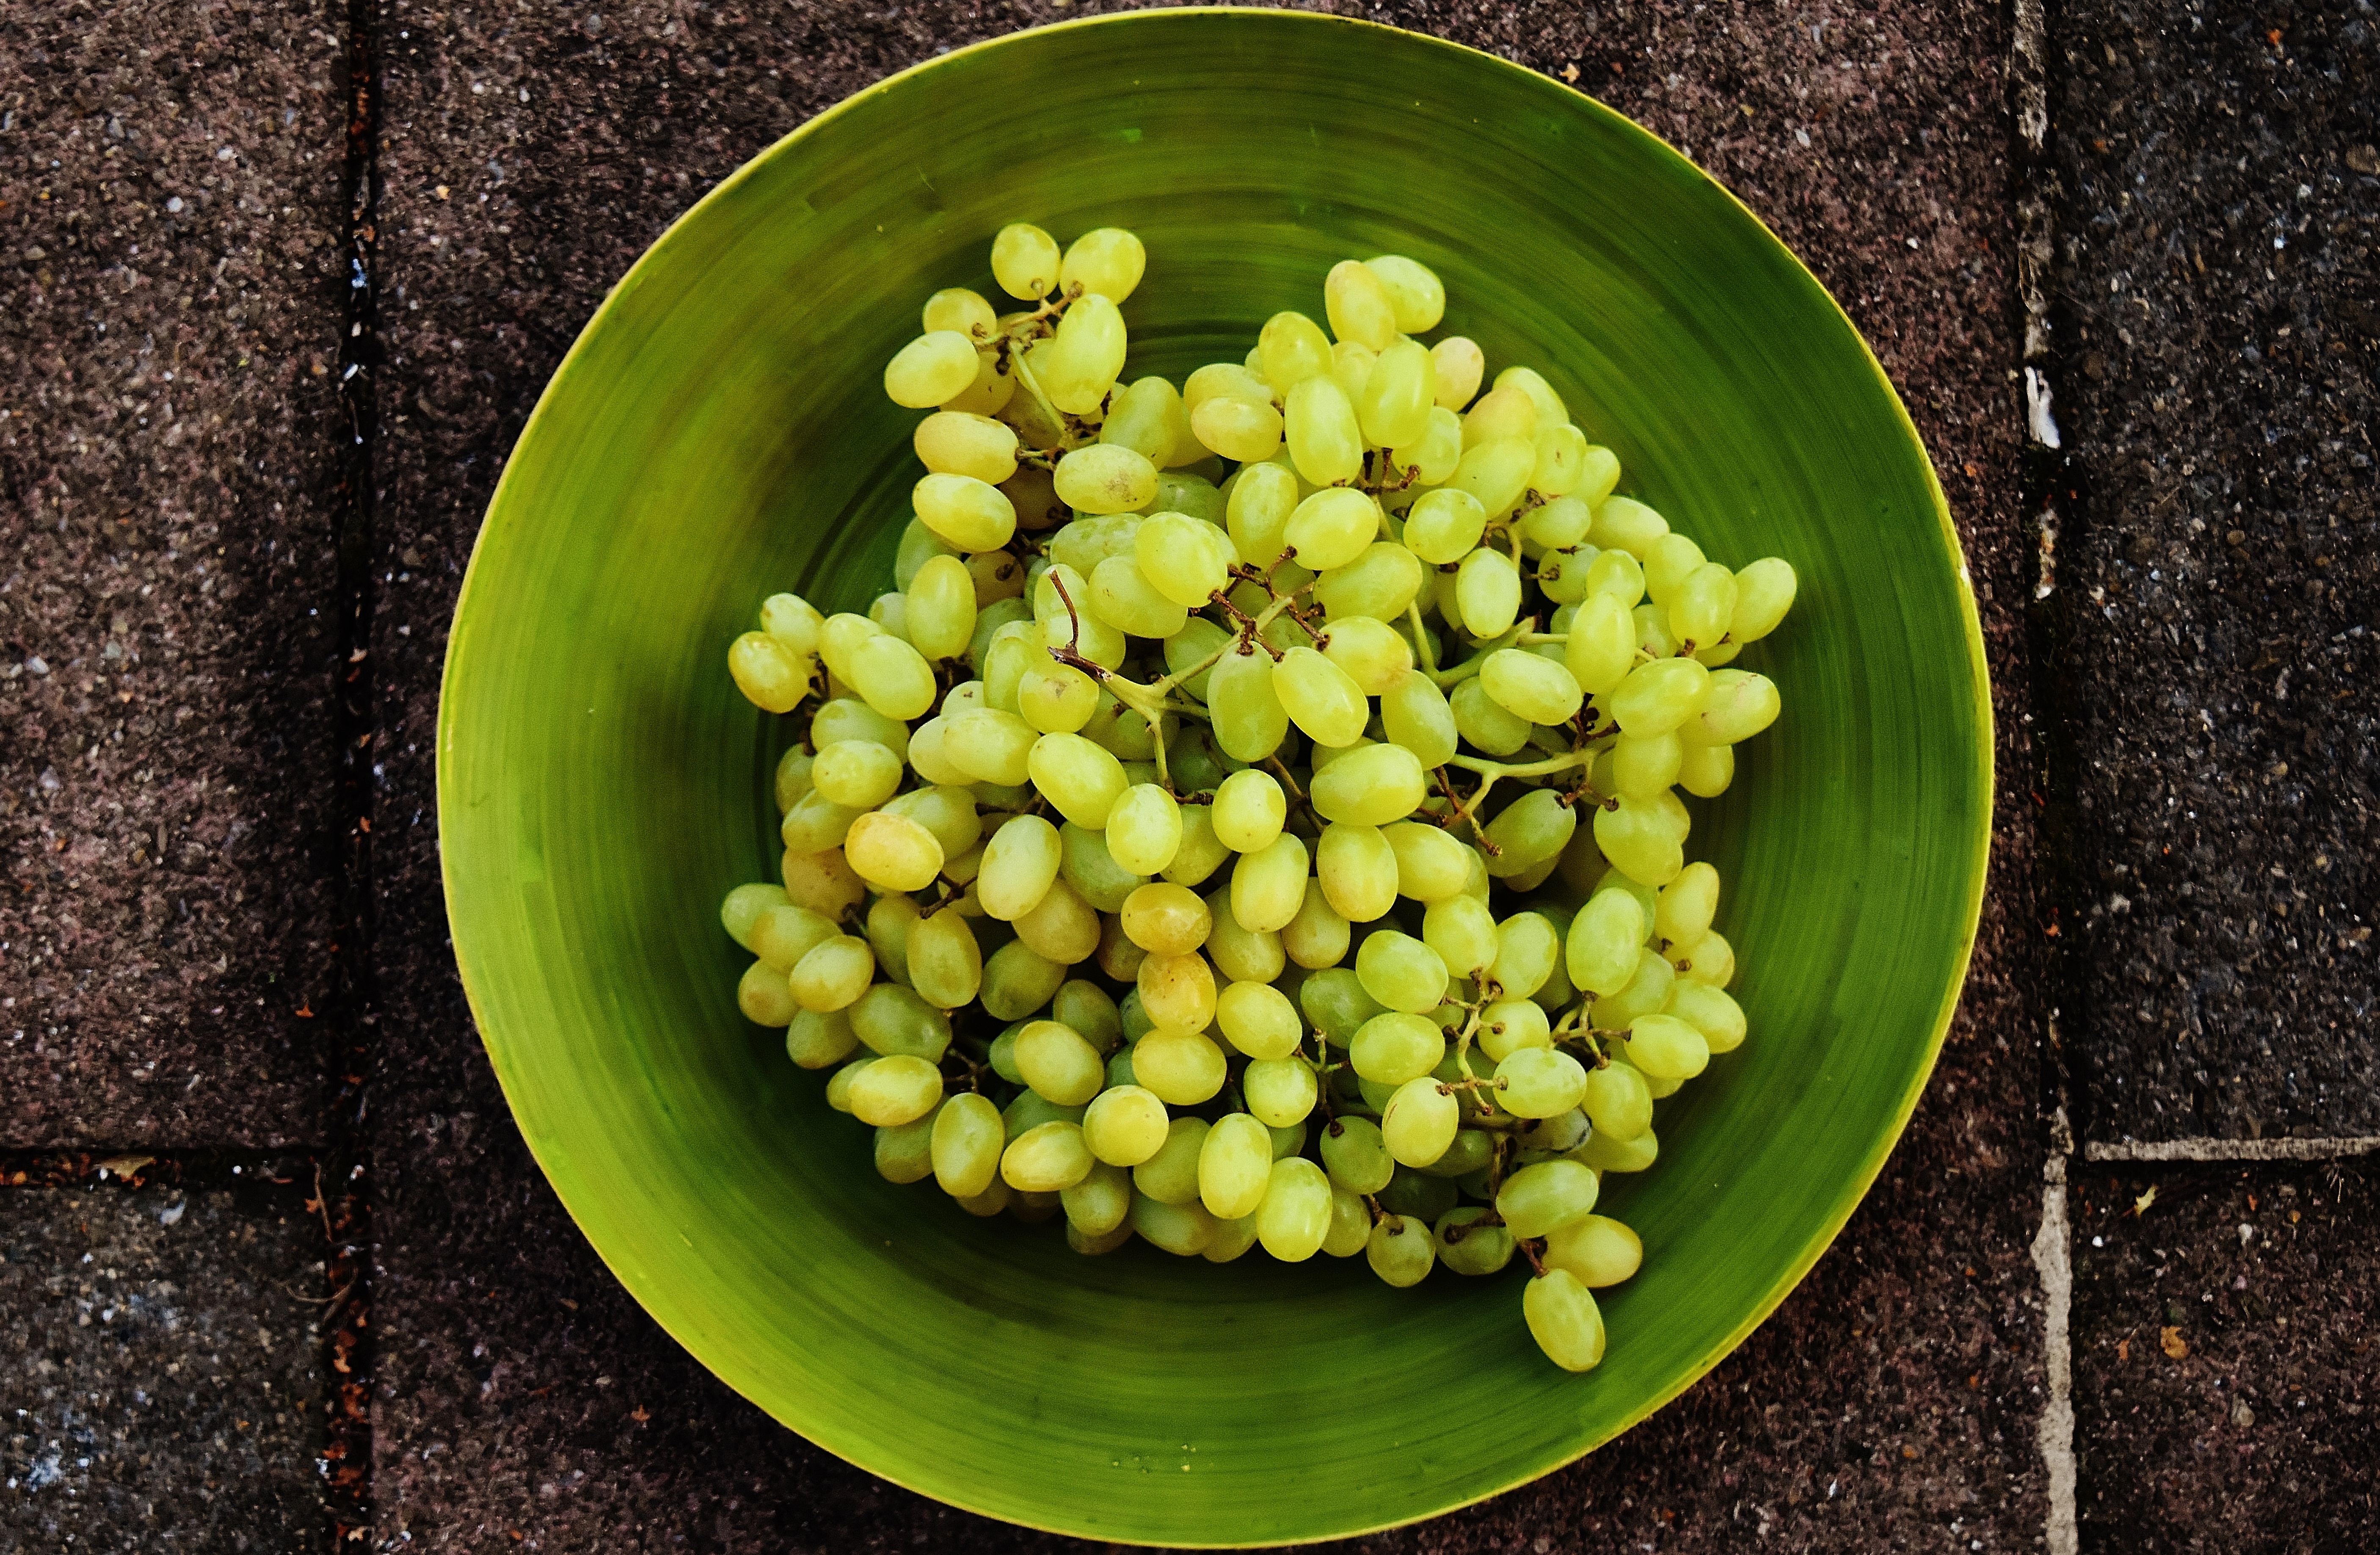
plant, fruit, flower, ripe, food, green, produce, vegetable, crop, plate, yellow, agriculture, healthy, eat, pea, grapes, flowering plant, land plant